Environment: real
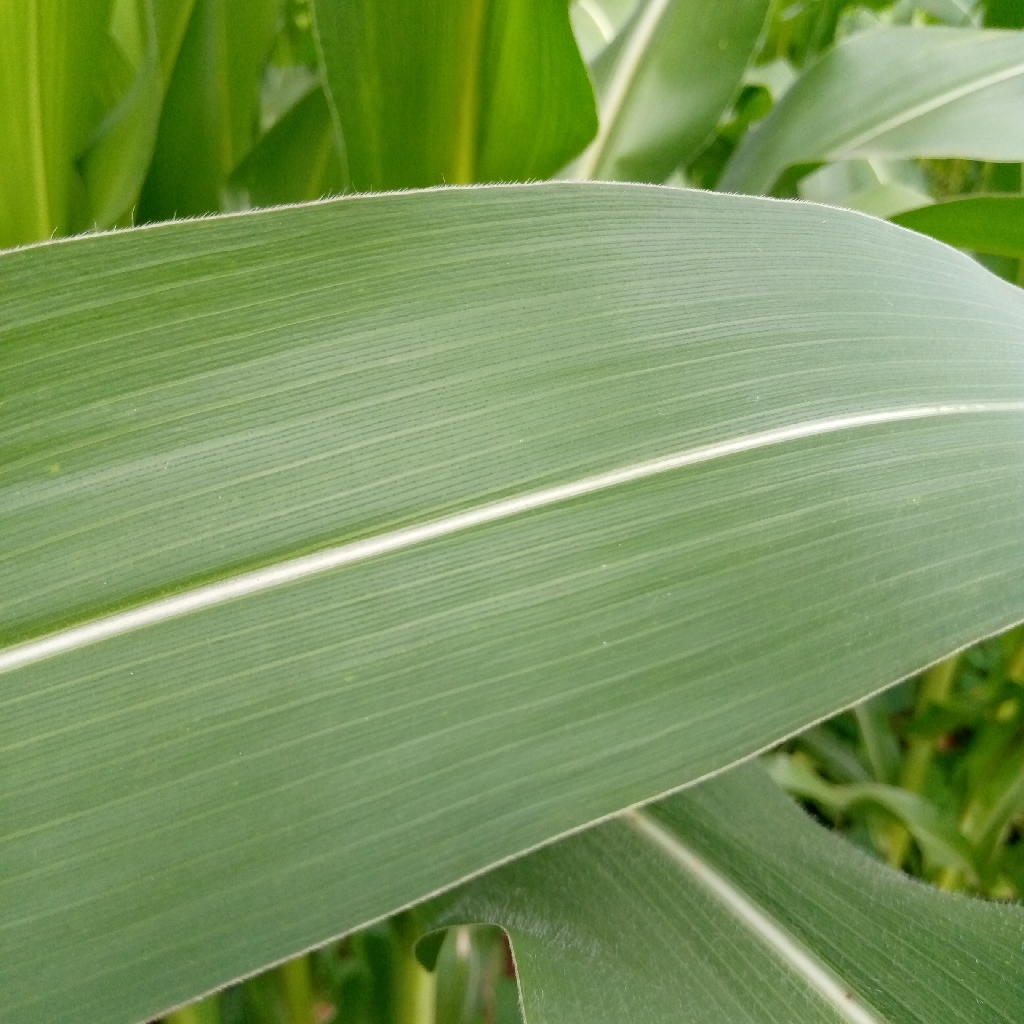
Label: healthy